Cypriot National Guard

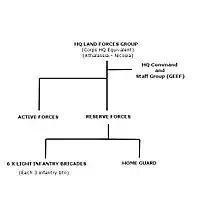
Over- simplified Organisational Structure of Cyprus National Guard.

The force heavily relies on the Reserves (Εφεδρεία), making up the biggest percentage of Human Resources in the case of full mobilisation of the National Guard.